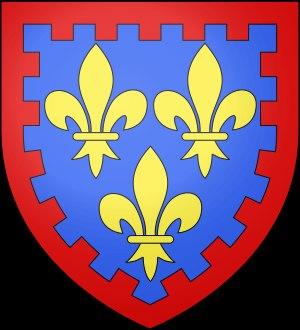
La seconde maison capétienne d'Artois est une branche de la maison capétienne de Bourbon issue du futur roi Charles X de France, fils de Louis de France, dauphin de France, et petit-fils de Louis XV, roi de France, qui lui attribua en apanage le comté d'Artois à sa naissance.